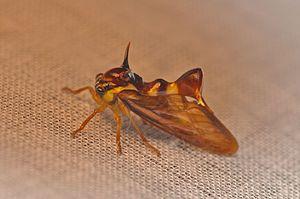
Le genre Heteronotus rassemble des insectes hémiptères de la famille des Membracidae dont les espèces présentent un prothorax et une carène pronotale prolongés en appendice prothoracique également dénommé casque développé en formes anomales.